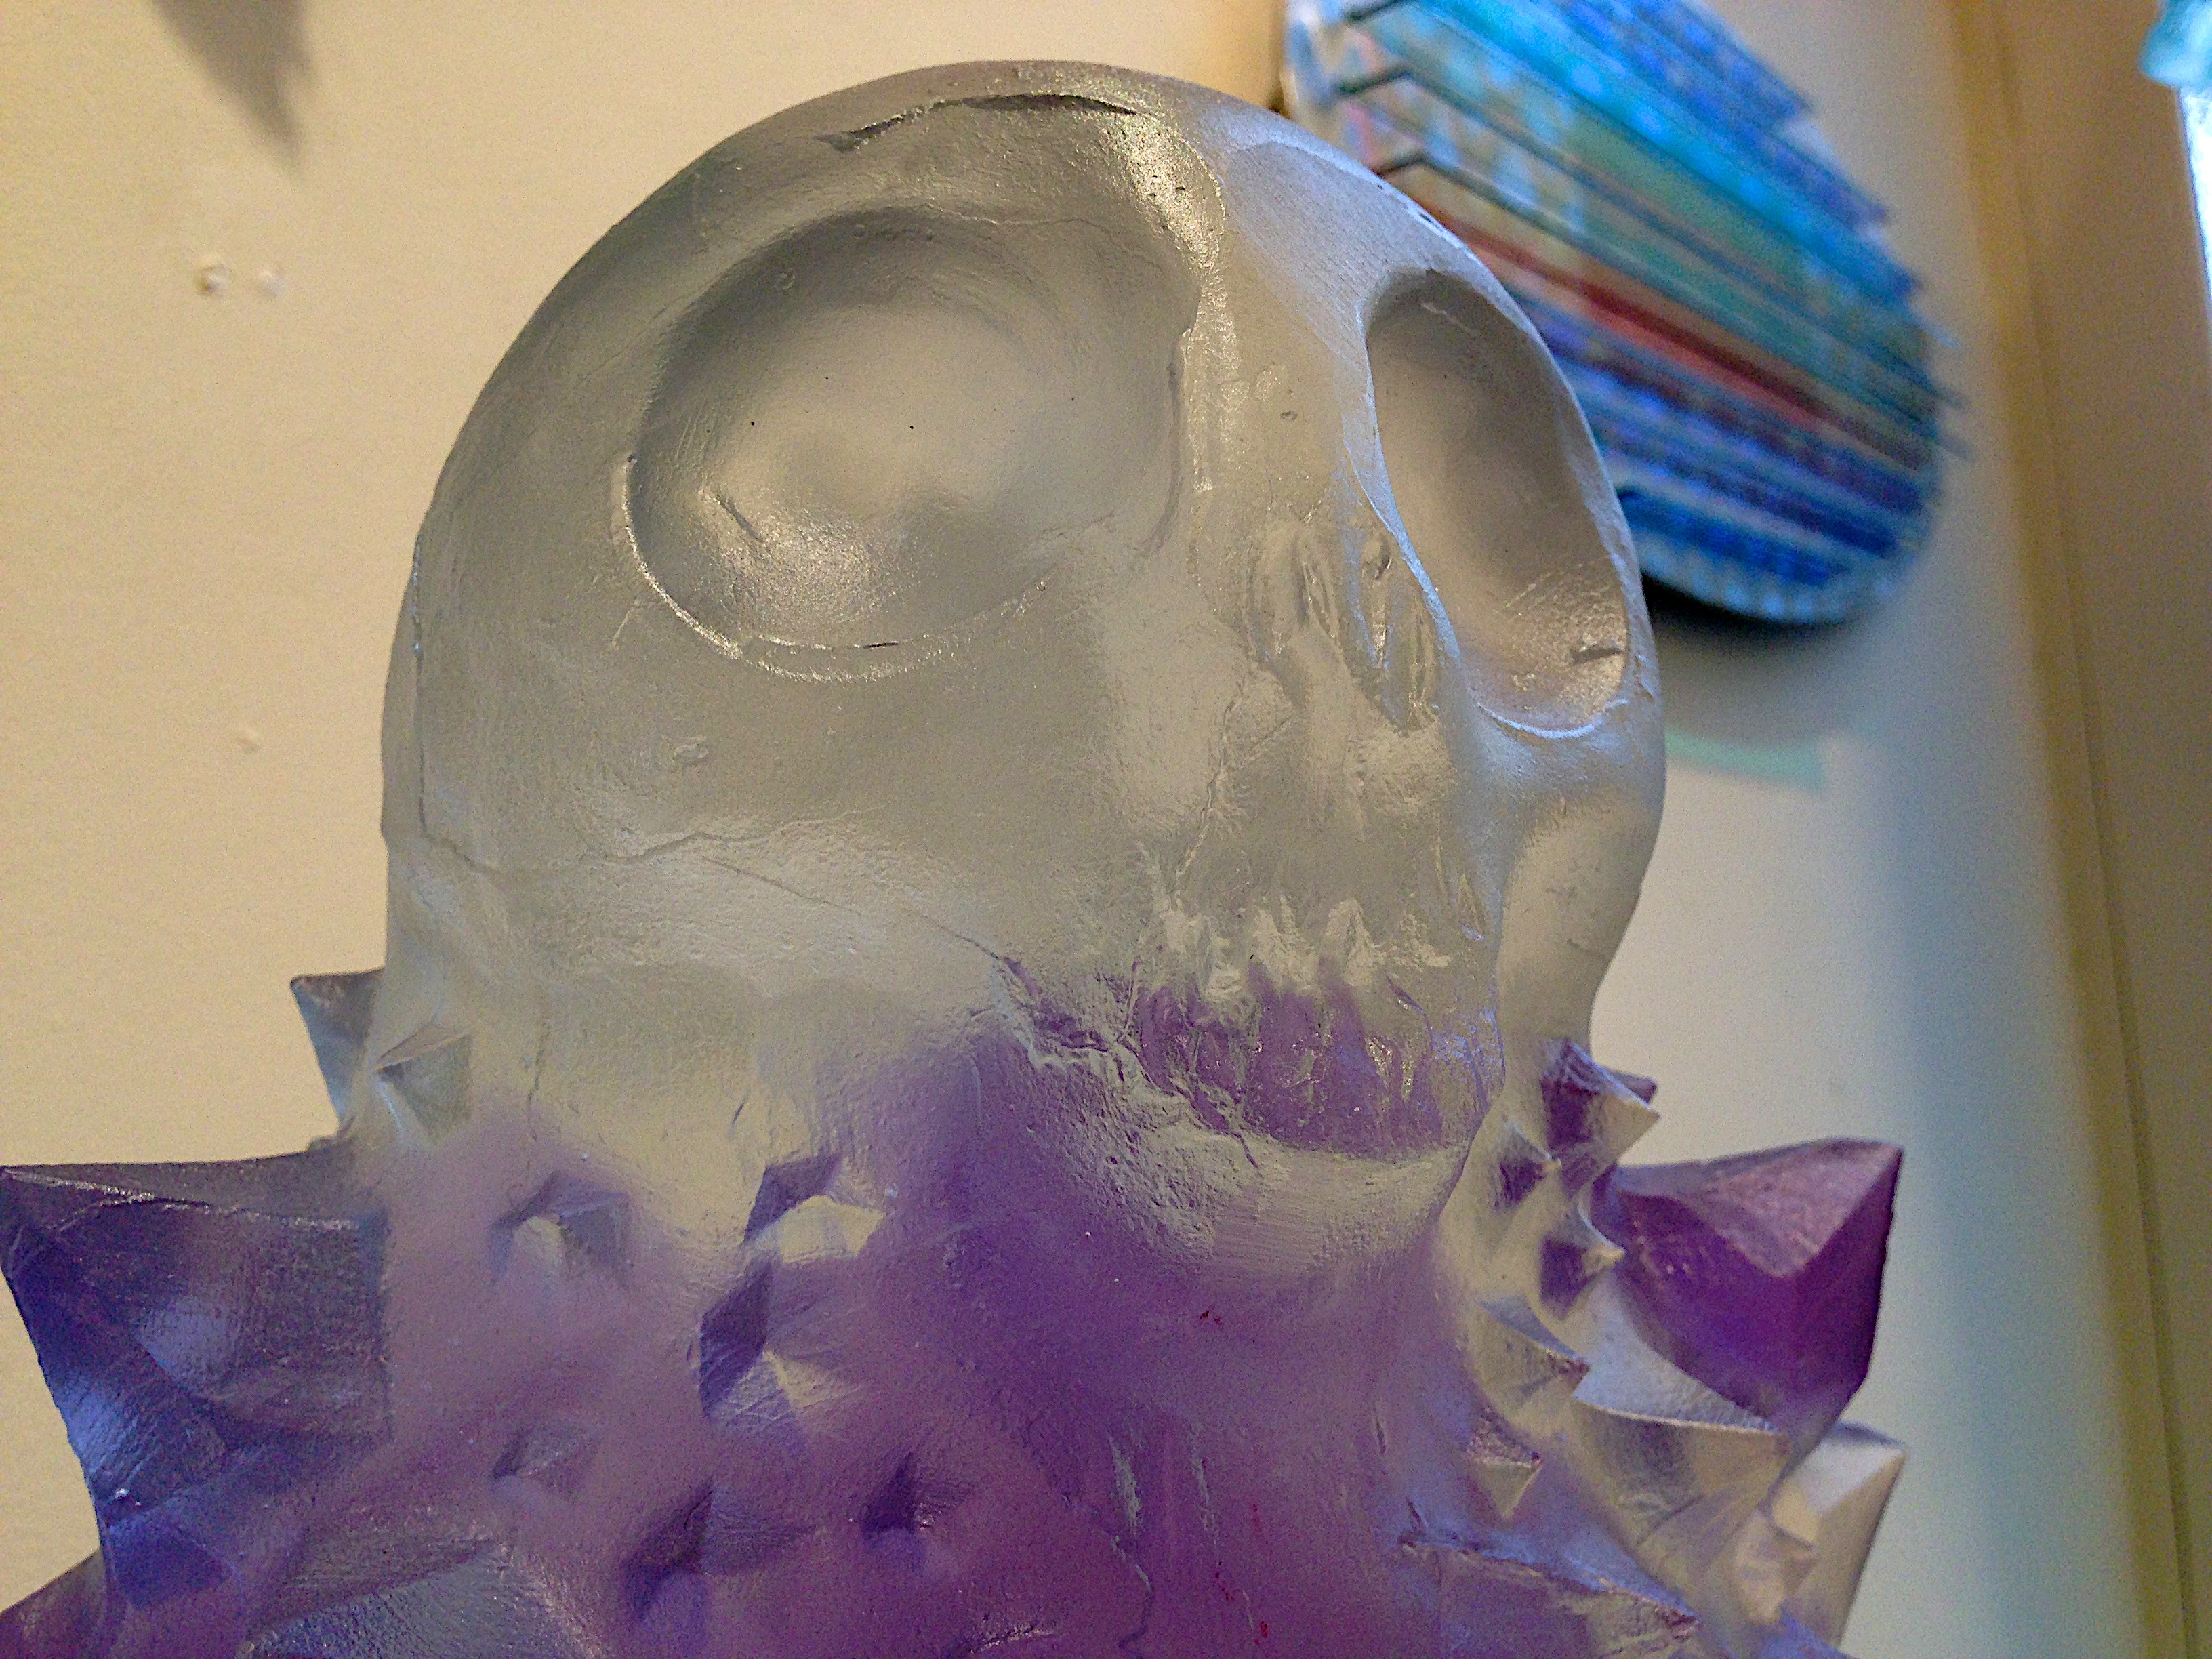
color, blue, painting, art, cool image, drawing, head, shape, acrylic paint